University of Coimbra

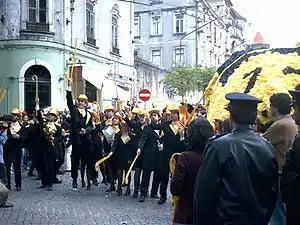
The university's "Queima das Fitas" Parade

These colors are used in the institutional seal and other symbols of each faculty, in the university ceremonies conferring doctorate degrees, and are also used by the students in their ribbons related with the academic traditions (see Queima das Fitas "(The Burning of the Ribbons)"). The color of the university seal and of the Rector's office, representing the entire institution as a whole, is dark green. The flag of the University of Coimbra (white flag with the dark green seal in the middle) is always erected, over the top of the old university tower, on 1 March, which is the day of the university, being an occasion for a week of debates, conferences, workshops, and special events related with multiple aspects of the institution.